Eldiguz

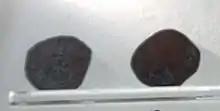
Copper dirhams of Eldagiz Museum of History of Azerbaijan, Baku

Shams al-Din Ildeniz, Eldigüz or Shamseddin Eldeniz (died 1175–1176) was an atabeg of the Seljuq empire and founder of the dynasty of Eldiguzids, atabegs of Azerbaijan, which held sway over Armenia, Iranian Azerbaijan, and most of northwestern Persia from the second half of the 12th century to the early decades of the 13th.